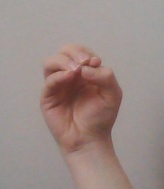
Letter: ha